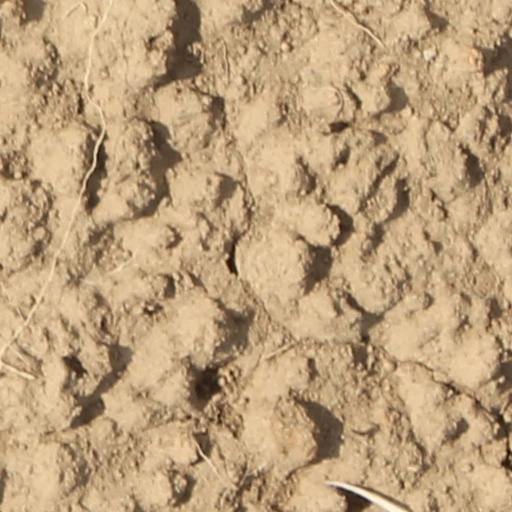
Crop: wheat